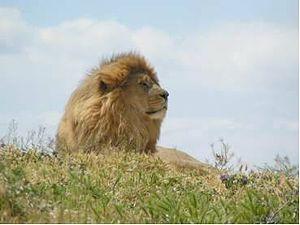
Lion de la réserve de Sigean
Peyriac-de-Mer une commune française, située dans le département de l'Aude en région Occitanie.